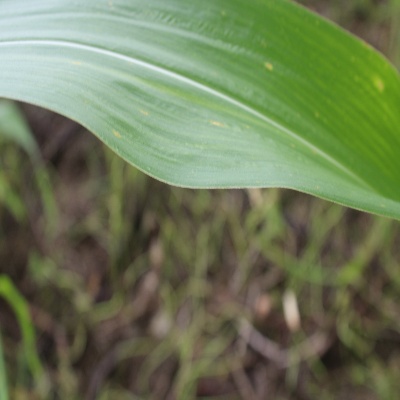
Crop: Maize
Condition: leaf spot